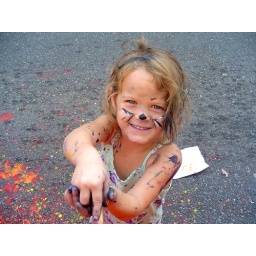
a little girl painting at an art festival in rock hill, sc